Saltford Brass Mill

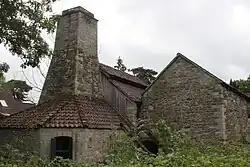

Saltford Brass Mill is a brass mill on the River Avon at Saltford, Somerset, England. It dates from the 1720s is listed as Grade II* and is also a Scheduled Ancient Monument.